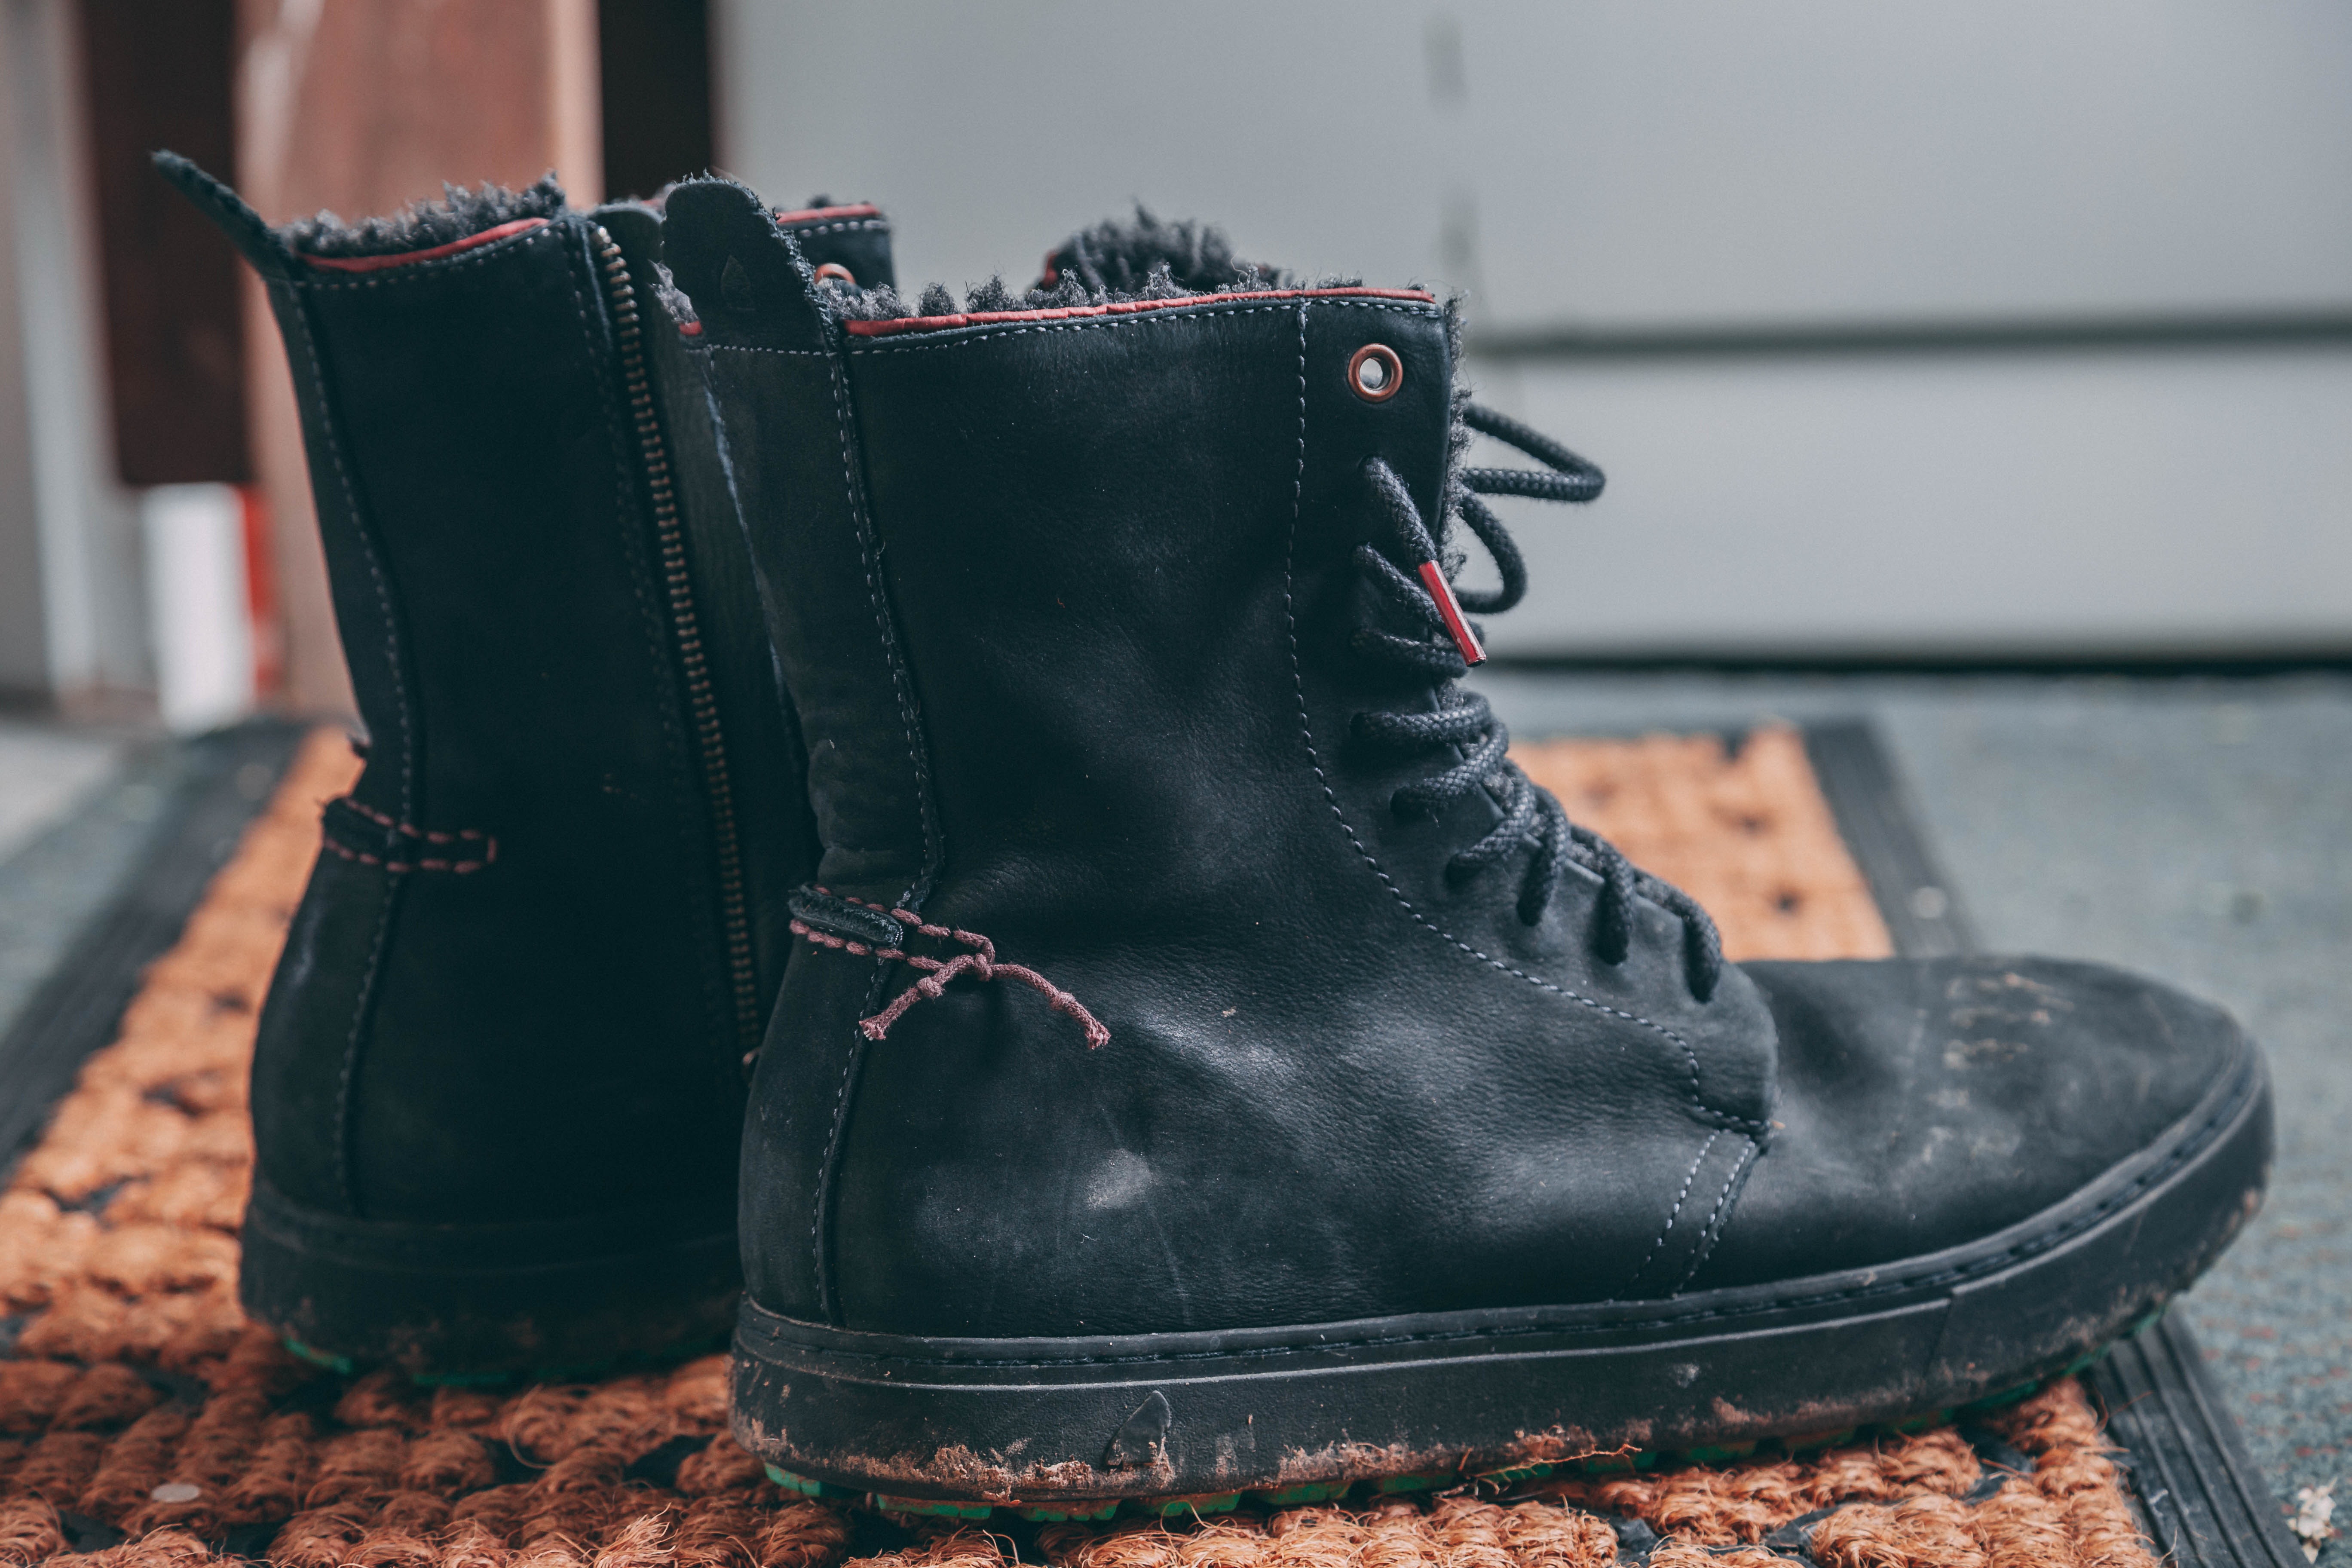
footwear, boot, shoe, fashion, work boots, motorcycle boot, product